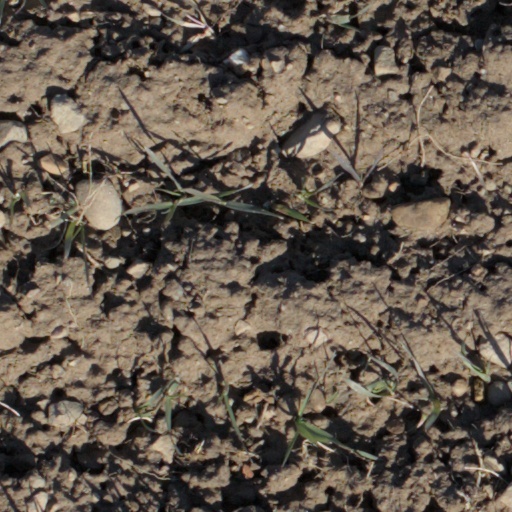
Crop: wheat